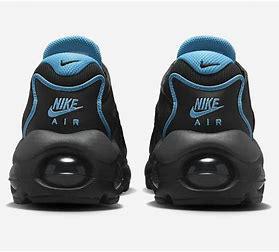
Brand: Nike
Model: Air Max TW